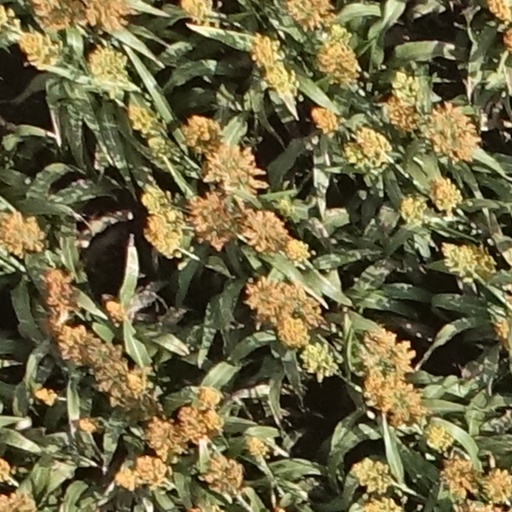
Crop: sorghum